Techno Kitten Adventure

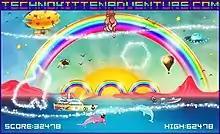
Gameplay screenshot

In the game, the player navigates a kitten powered by a jetpack or by other methods with a single-button control. In the original Xbox Live Indie Games version the controls were limited to one button which players held to make the cat ascend, and released to make him descend. The object of the game is to accumulate a high score by avoiding black boxes and parameters on the top and bottom of the screen. The black lines change color in time with the intensity of the music, turning into rainbow-patterned lines. The other objects on the screen, including party yachts, unicorns, stars and hands, are intended to distract the player from their main objective of avoiding lines; flying through these objects will not affect the player's score. When the player does hit a black or rainbow line, the kitten character explodes in a spray of sparkles and emits a signature "Meow" sound effect.